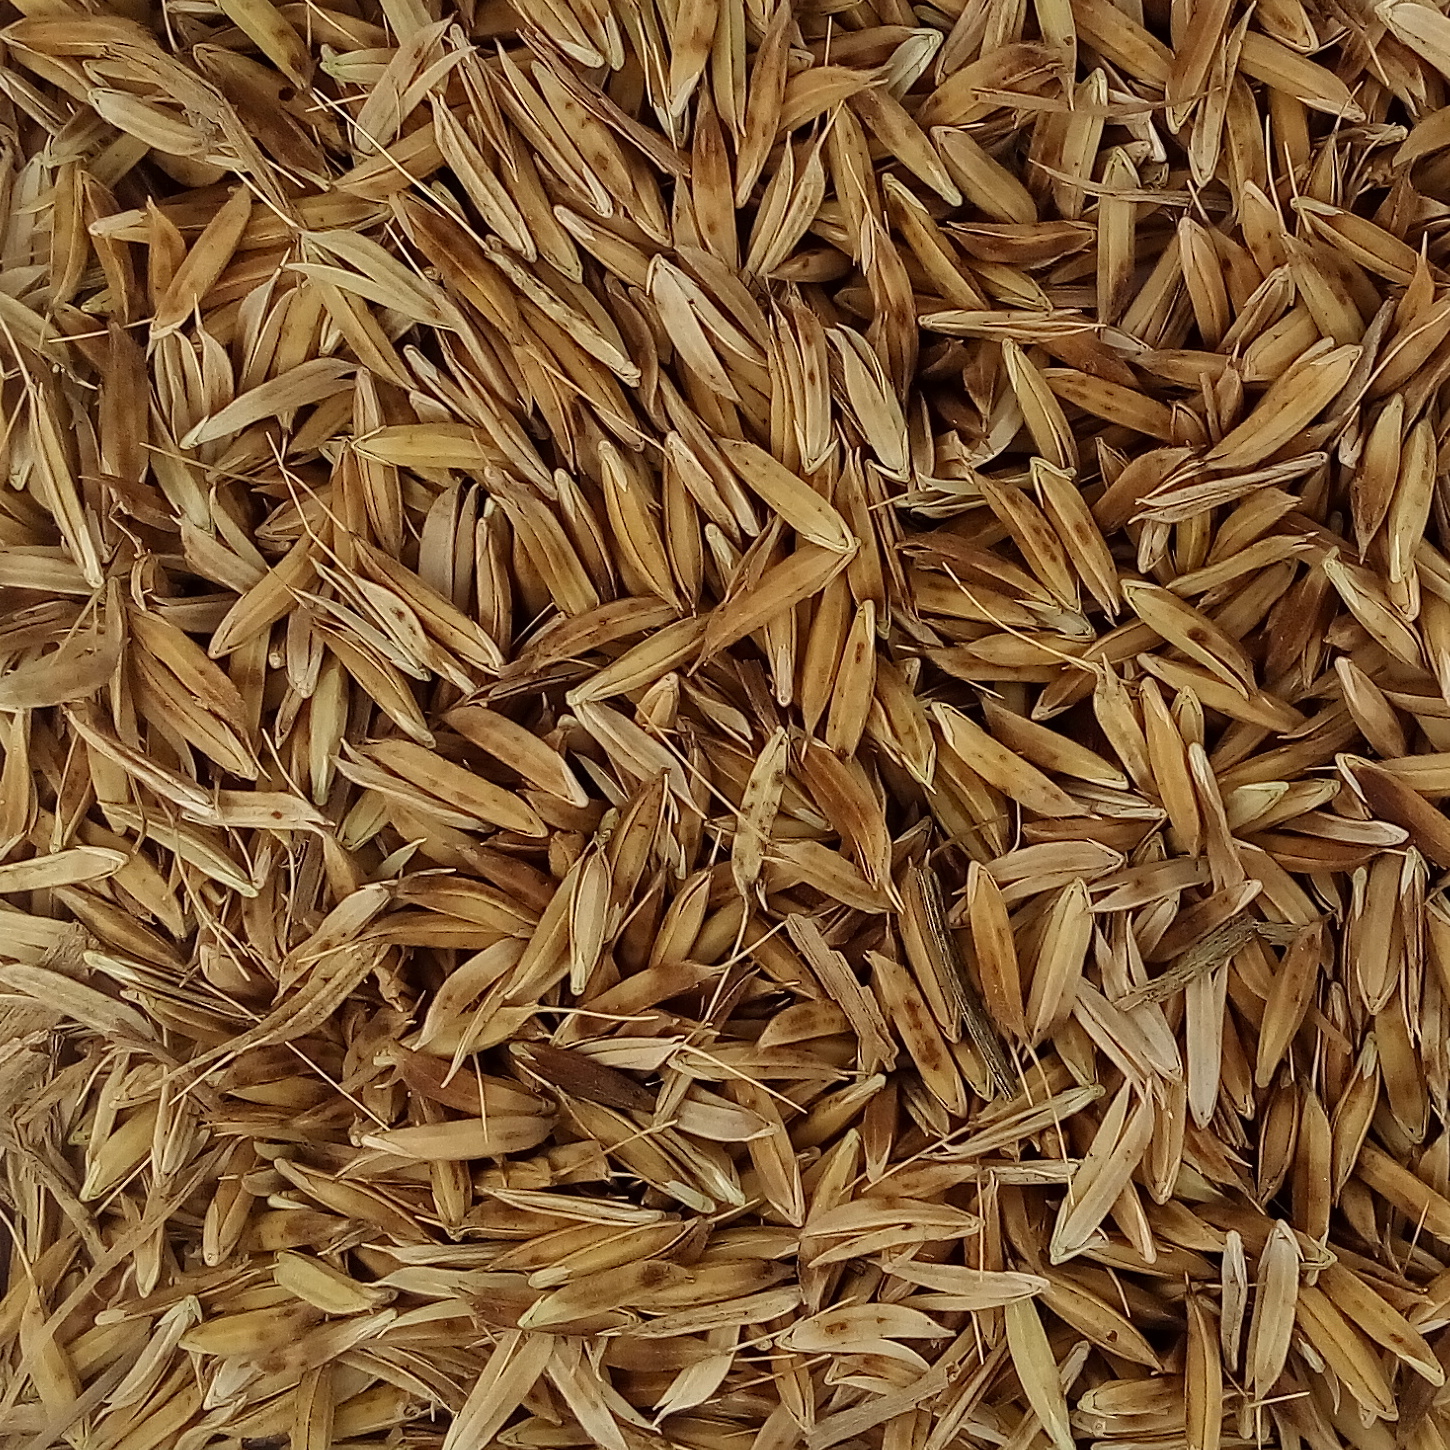
Rice seed variety: DHBT_3